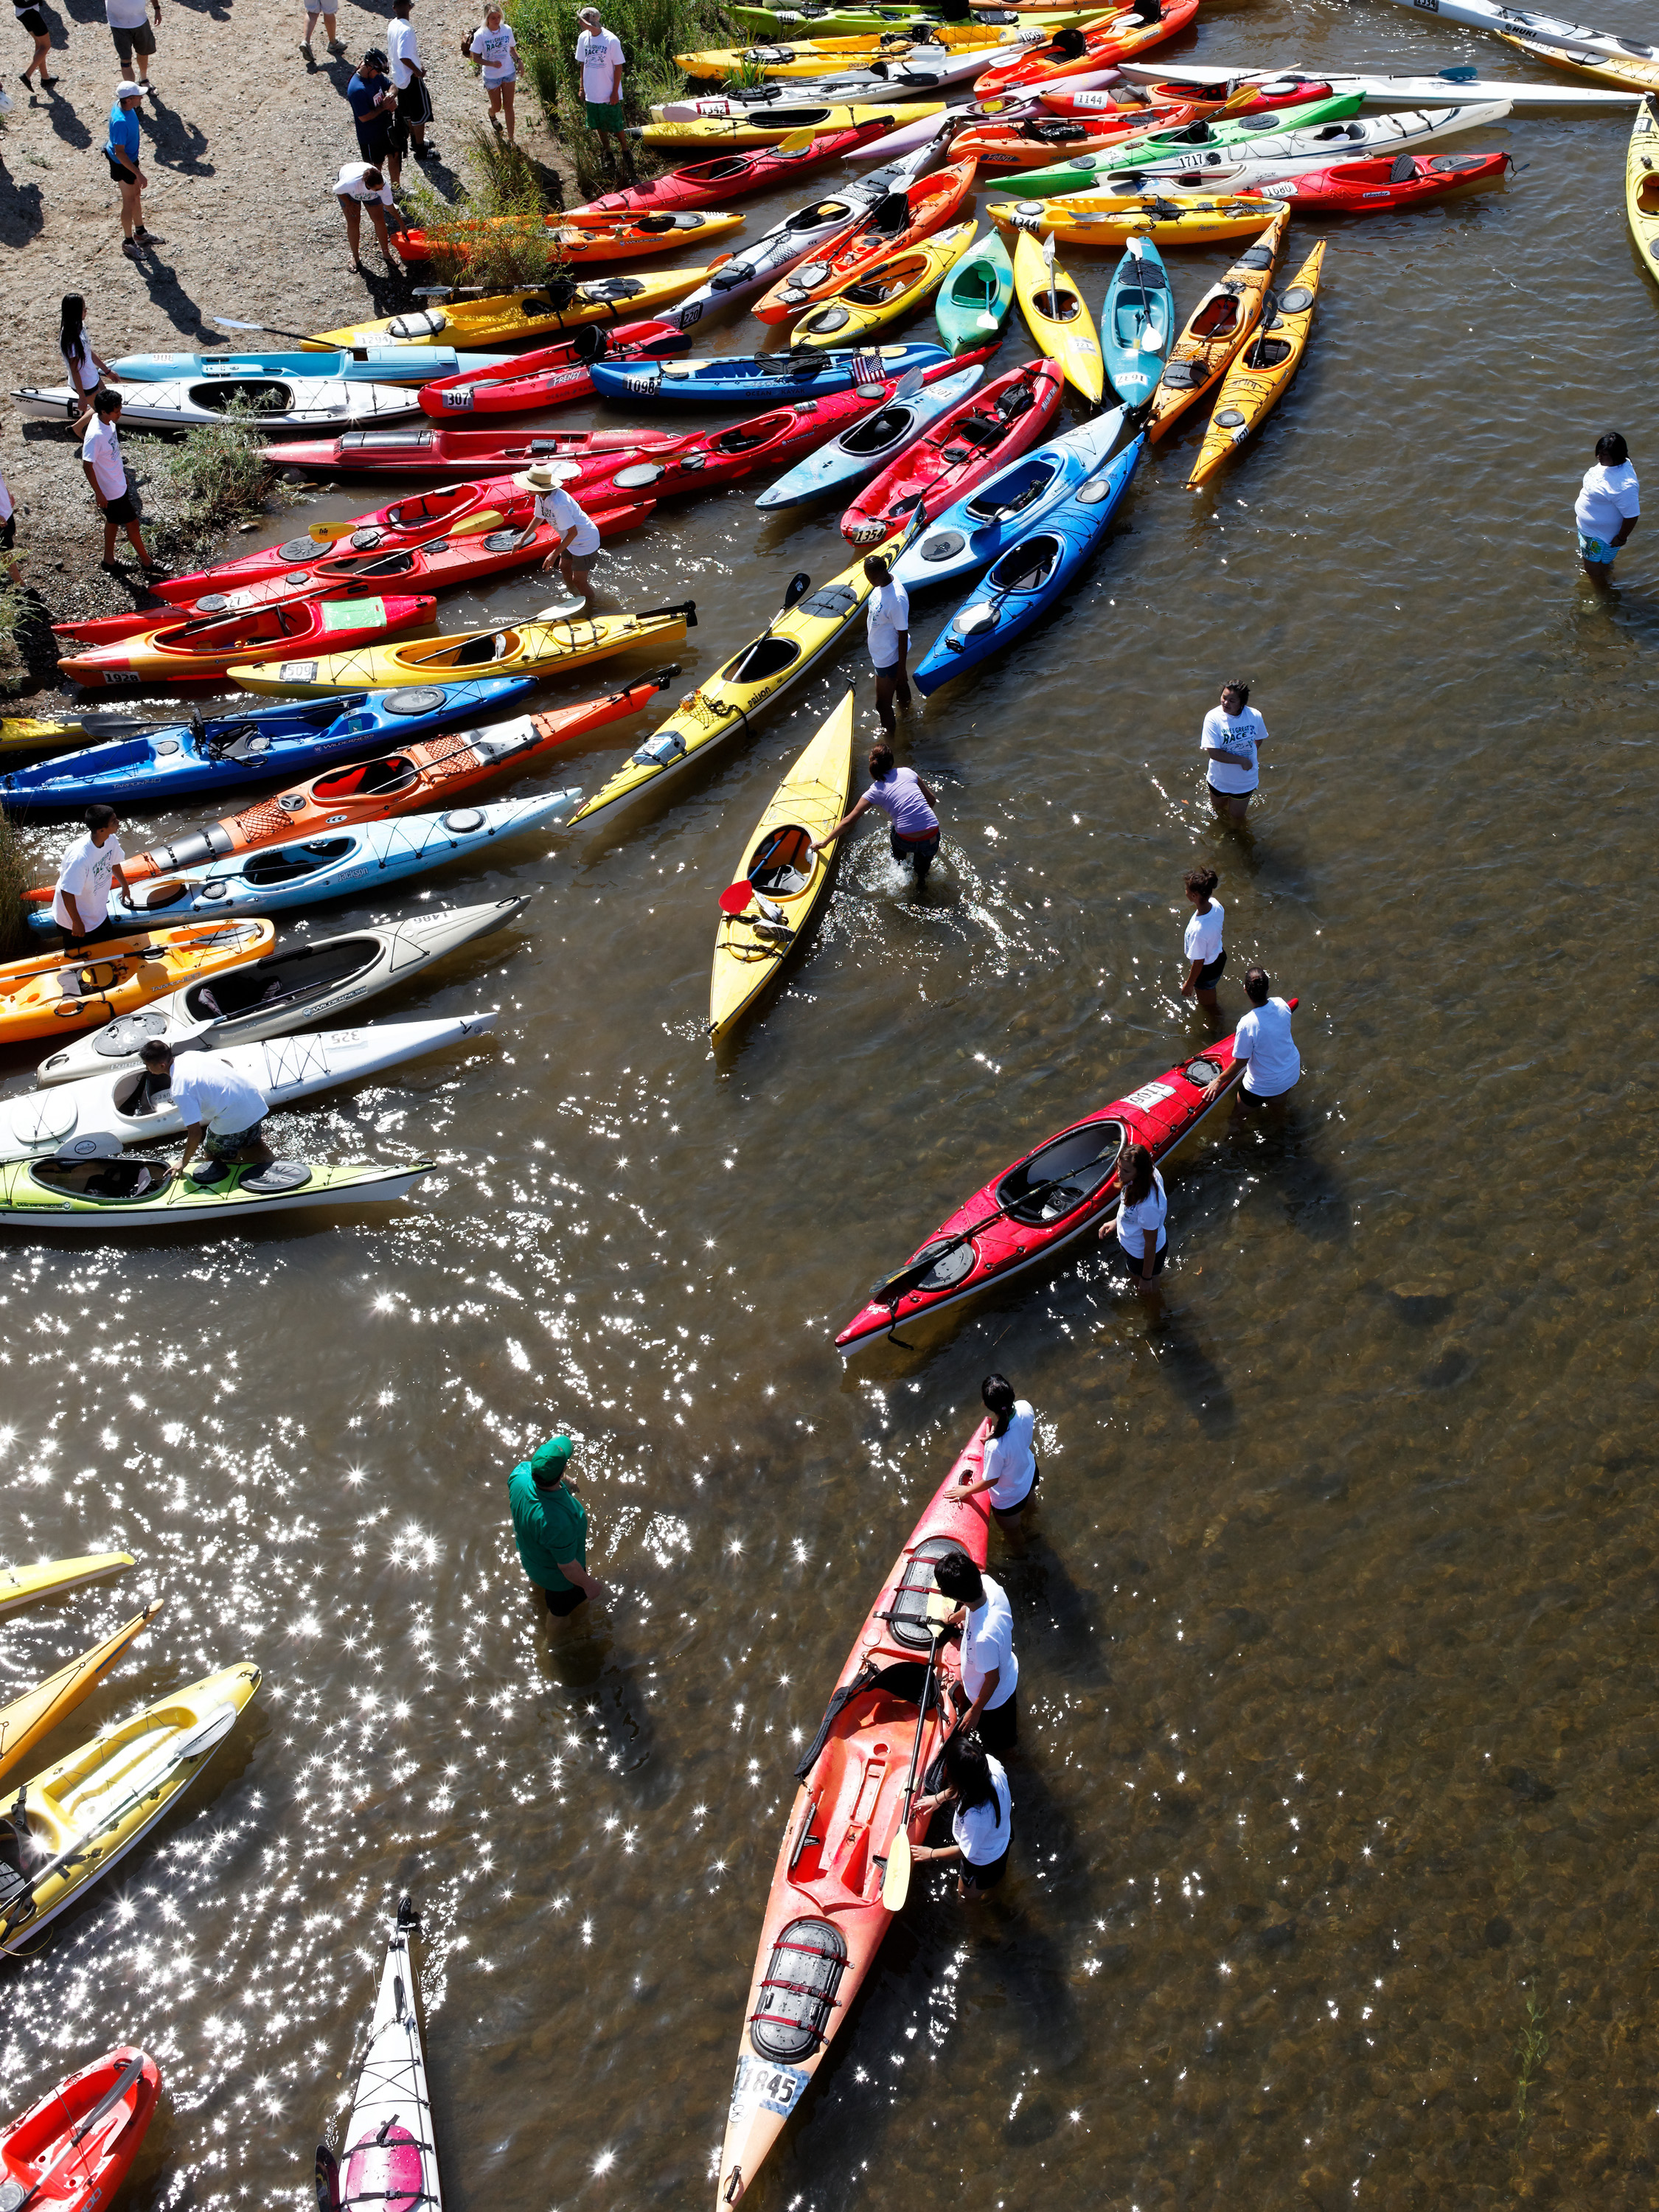
boat, paddle, vehicle, kayak, california, sports equipment, race, sports, boating, watercraft, rowing, americanriver, sacramento, rioamericano, eppies, eppiesgreatrace, endurance sports